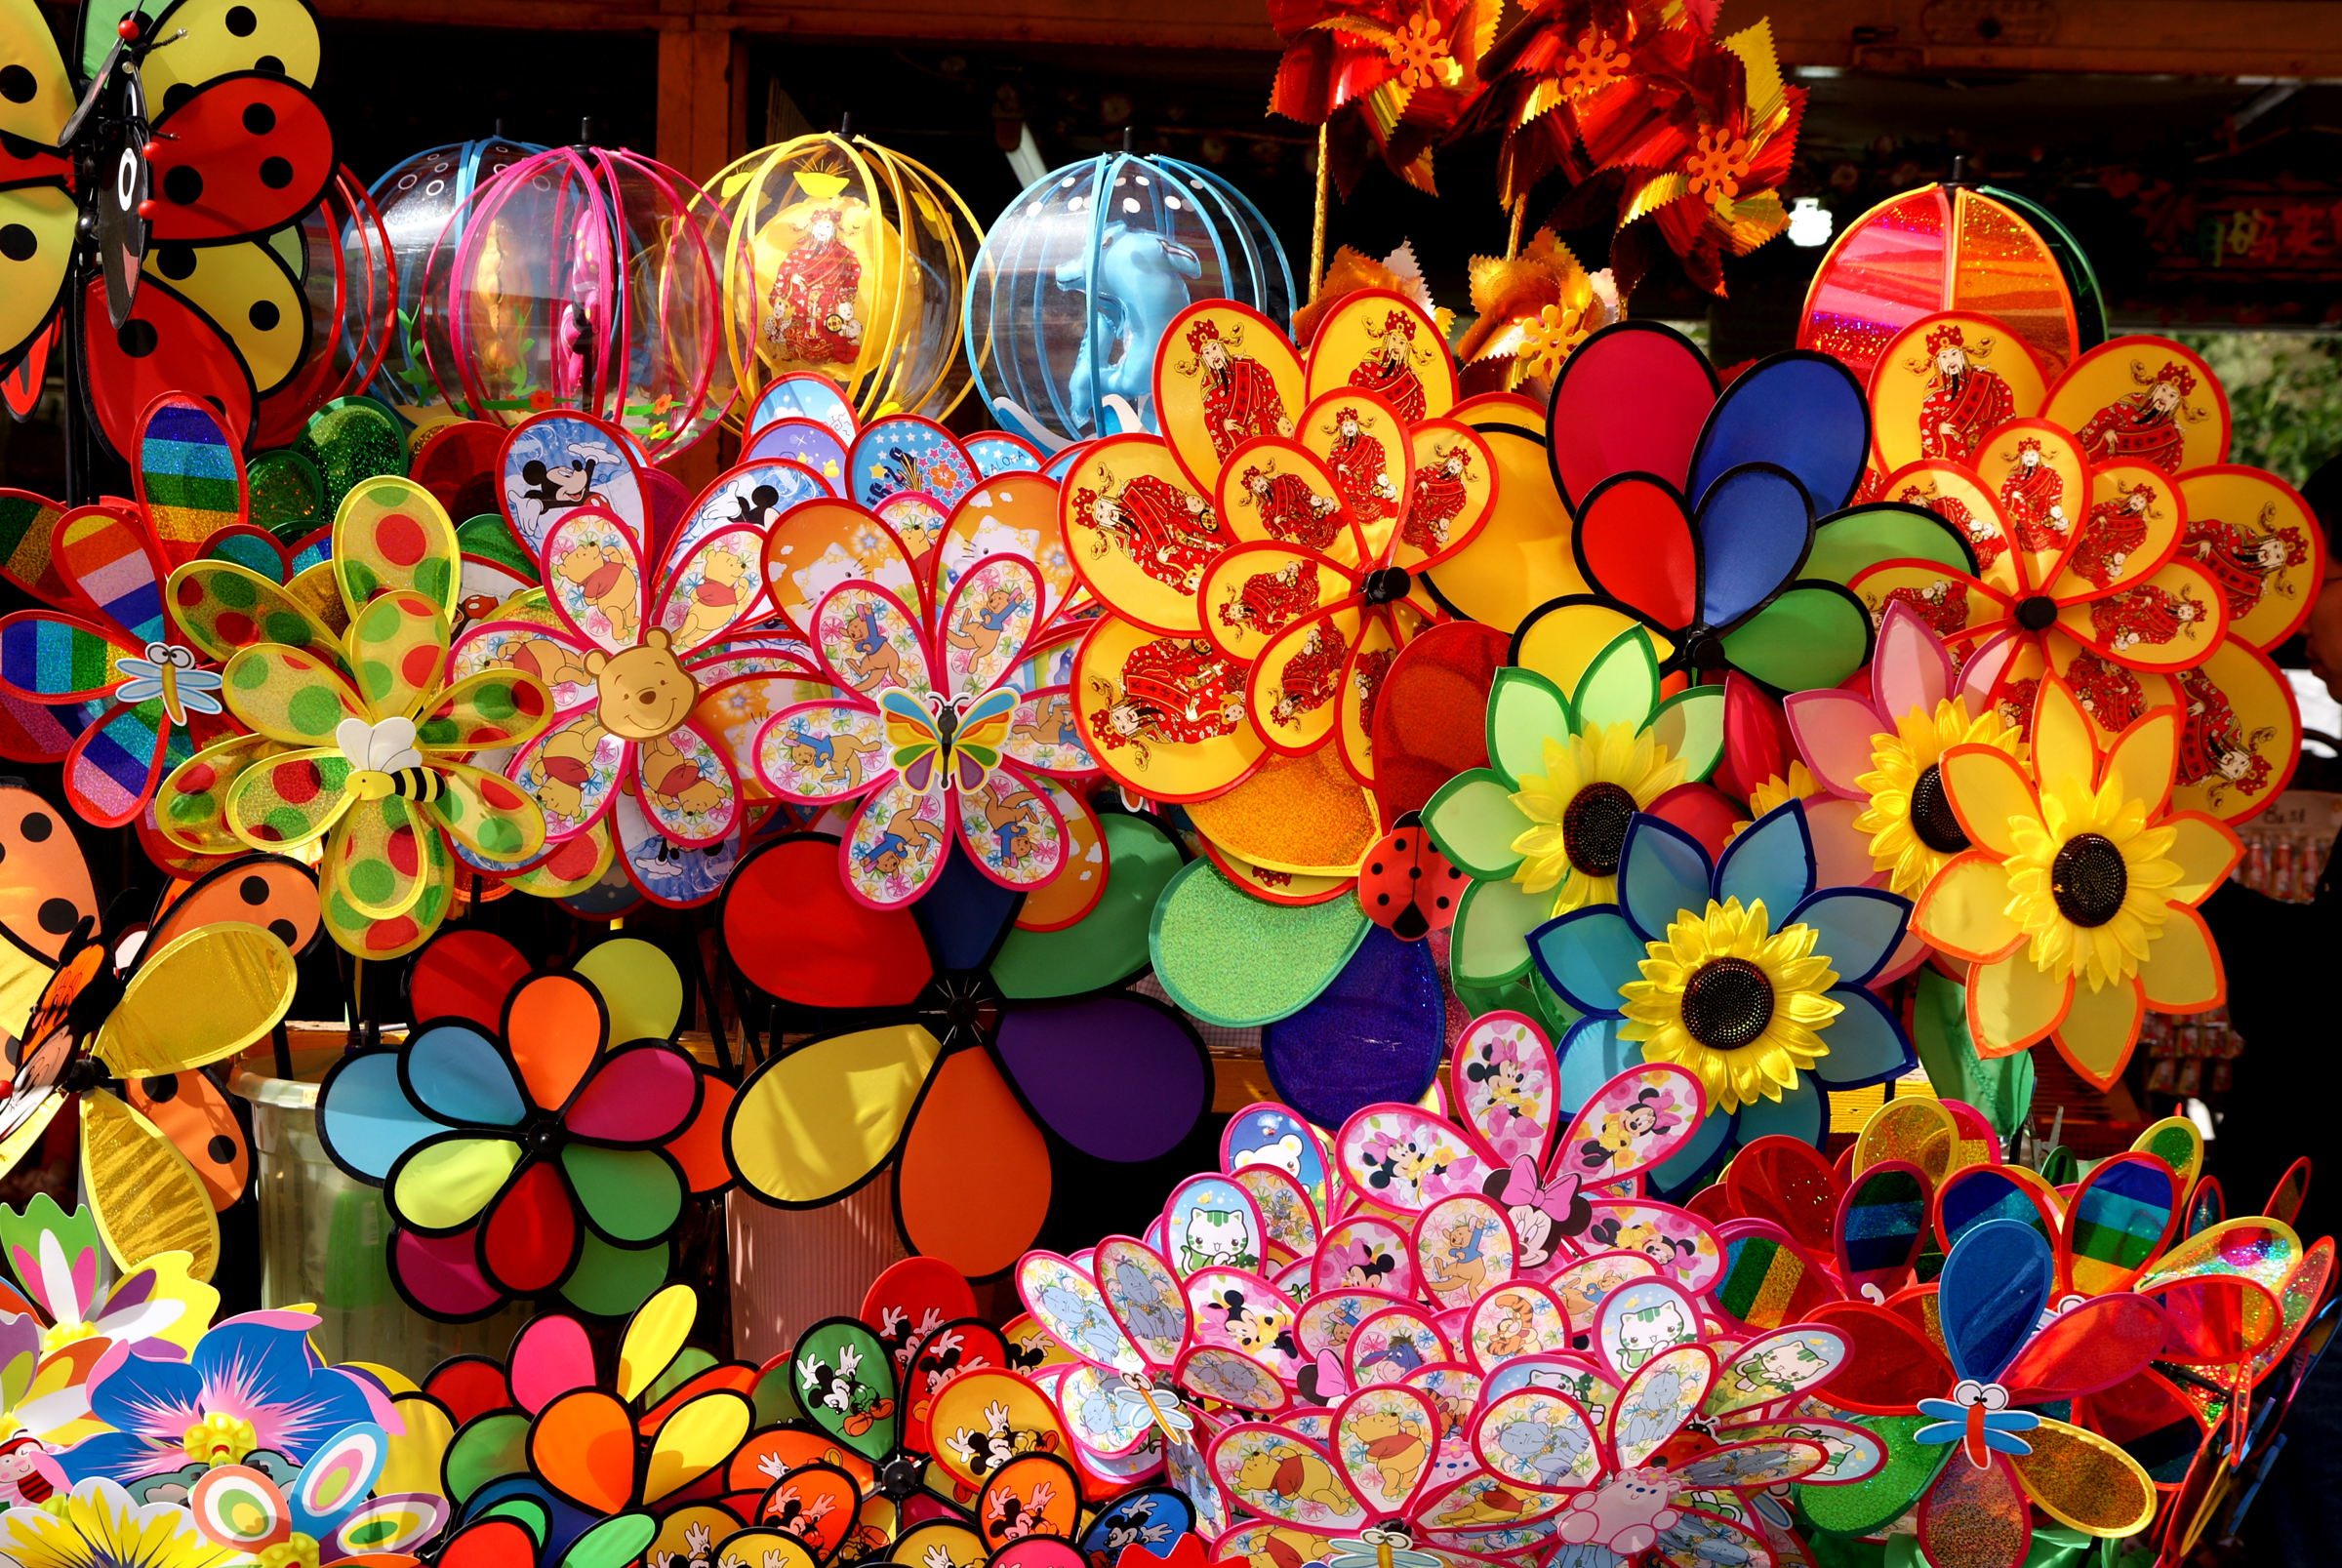
flower, window, glass, color, toy, festival, toys, colours, windmills, sonydslra300, pinwheels, plasticflowers, mid autumn festival, psychedelic art